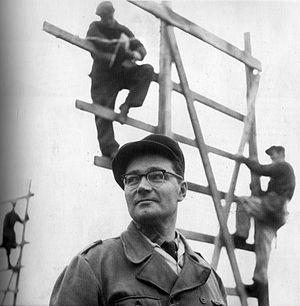
Kaarlo Alvar Päätalo dit Kalle Päätalo est un écrivain finlandais.